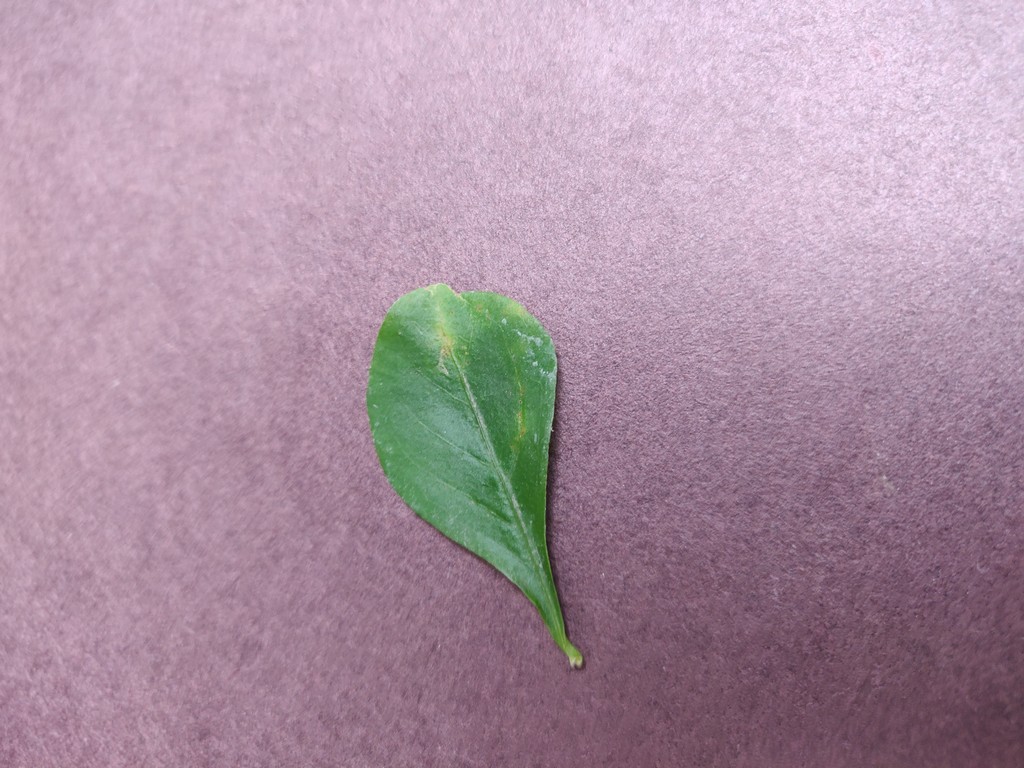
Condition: Unhealthy
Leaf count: single
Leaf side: front